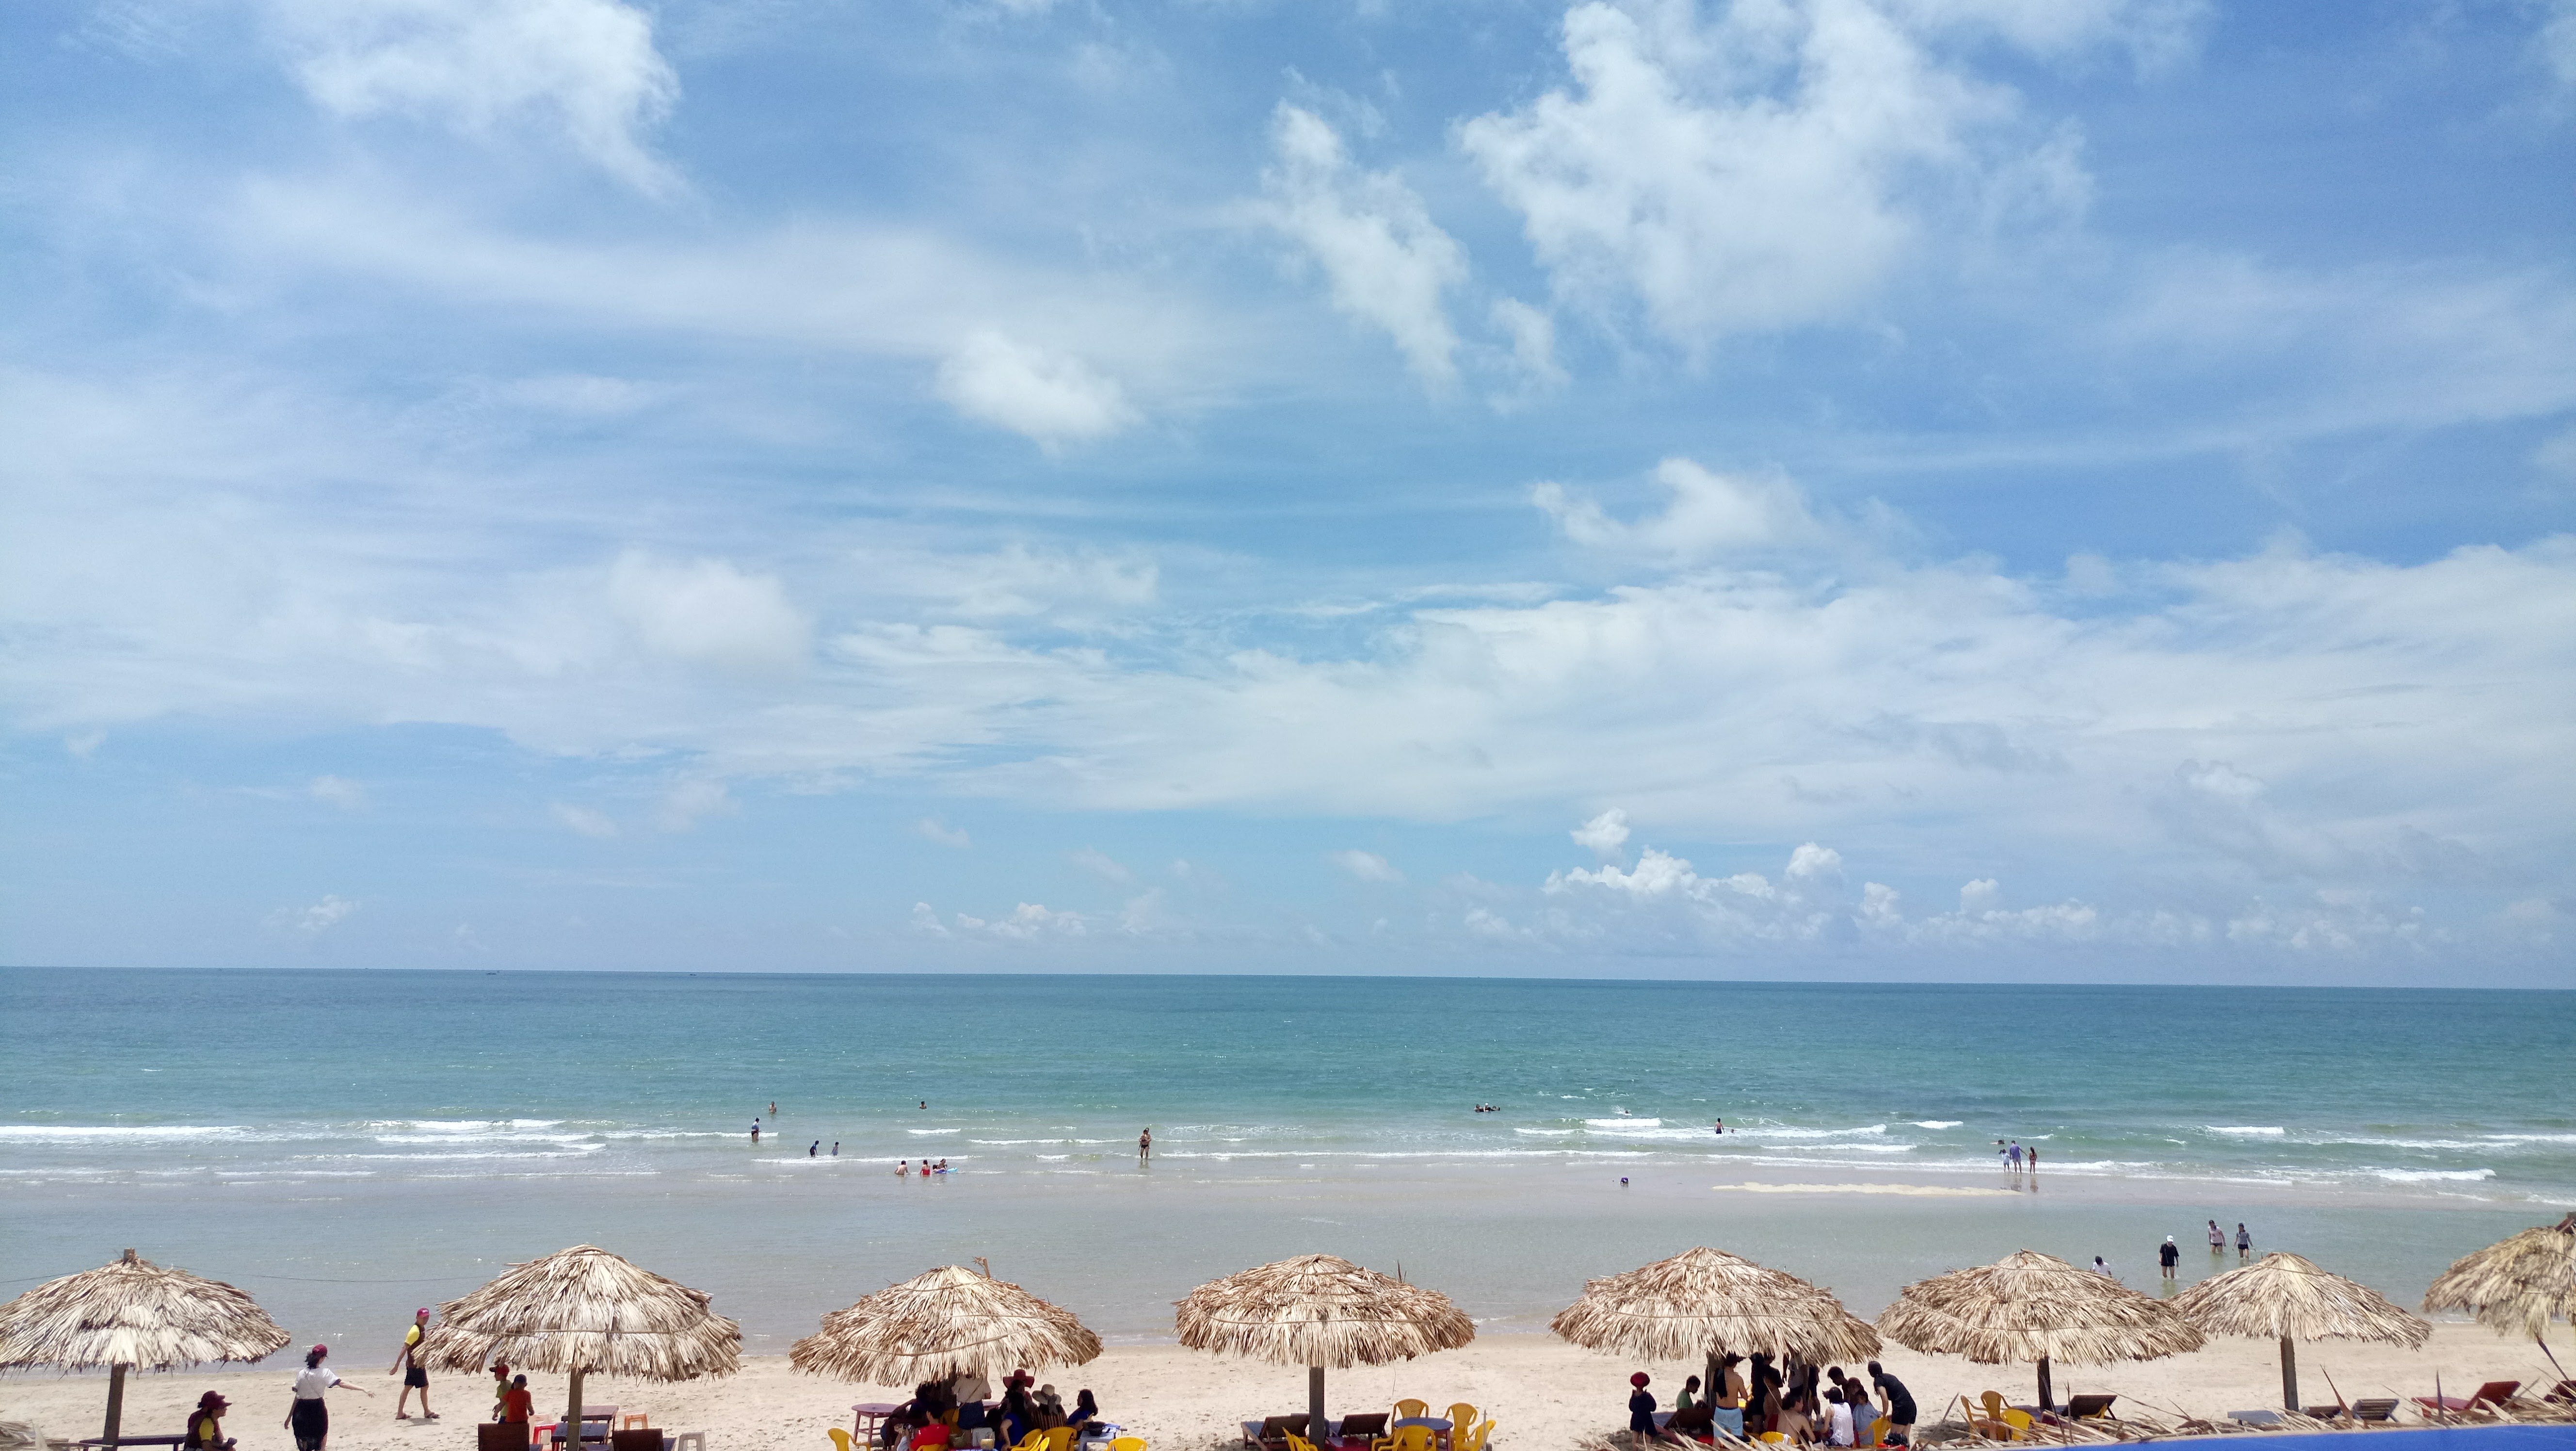
nature, beach, body of water, sky, sea, ocean, cloud, vacation, tourism, coast, shore, summer, horizon, sand, sun tanning, coastal and oceanic landforms, travel, photography, spring break, caribbean, leisure, wave, bay, tropics